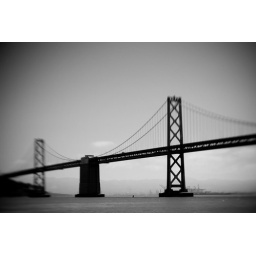
soft cloud over the bridge